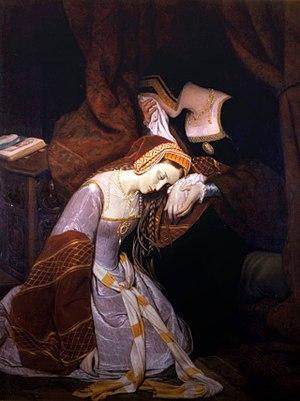
Le musée Rolin est un musée français de la ville d'Autun en Bourgogne du sud, crée en 1878 à l'initiative de la Société Eduenne des Lettres, sciences et arts. Il est situé à l'emplacement de l'ancien hôtel du chancelier Nicolas Rolin et de la maison Lacomme. Ses collections s'étendent de l'archéologie gallo-romaine à la peinture du XXᵉ siècle et sont réparties dans une vingtaine de salles. Il est classé musée de France et demeure le siège social de la Société Eduenne.
Anne de Boleyn à la Tour de Londres, dans les premiers moments de son arrestation est un tableau peint par Édouard Cibot en 1835.
François Barthélémy Michel Édouard Cibot, né le 11 février 1799 à Paris, mort dans la même ville le 10 janvier 1877, est un peintre français.